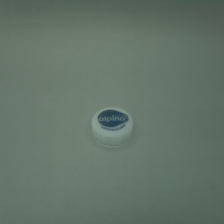
Color: white/transparent
Cap type: standard cap